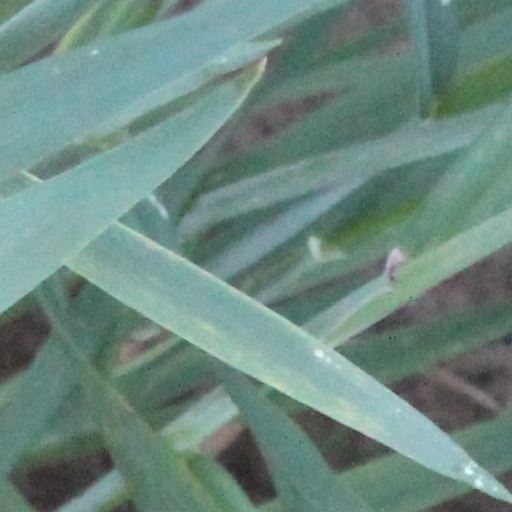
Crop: wheat